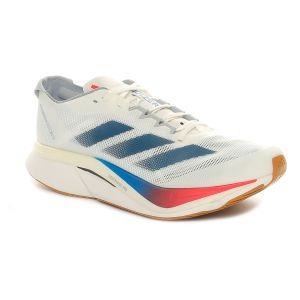
Adidas Scarpa da Running Uomo  Adizero Boston 12 Bianco Blu   Sconto 13%
Prezzo: 140,00 €